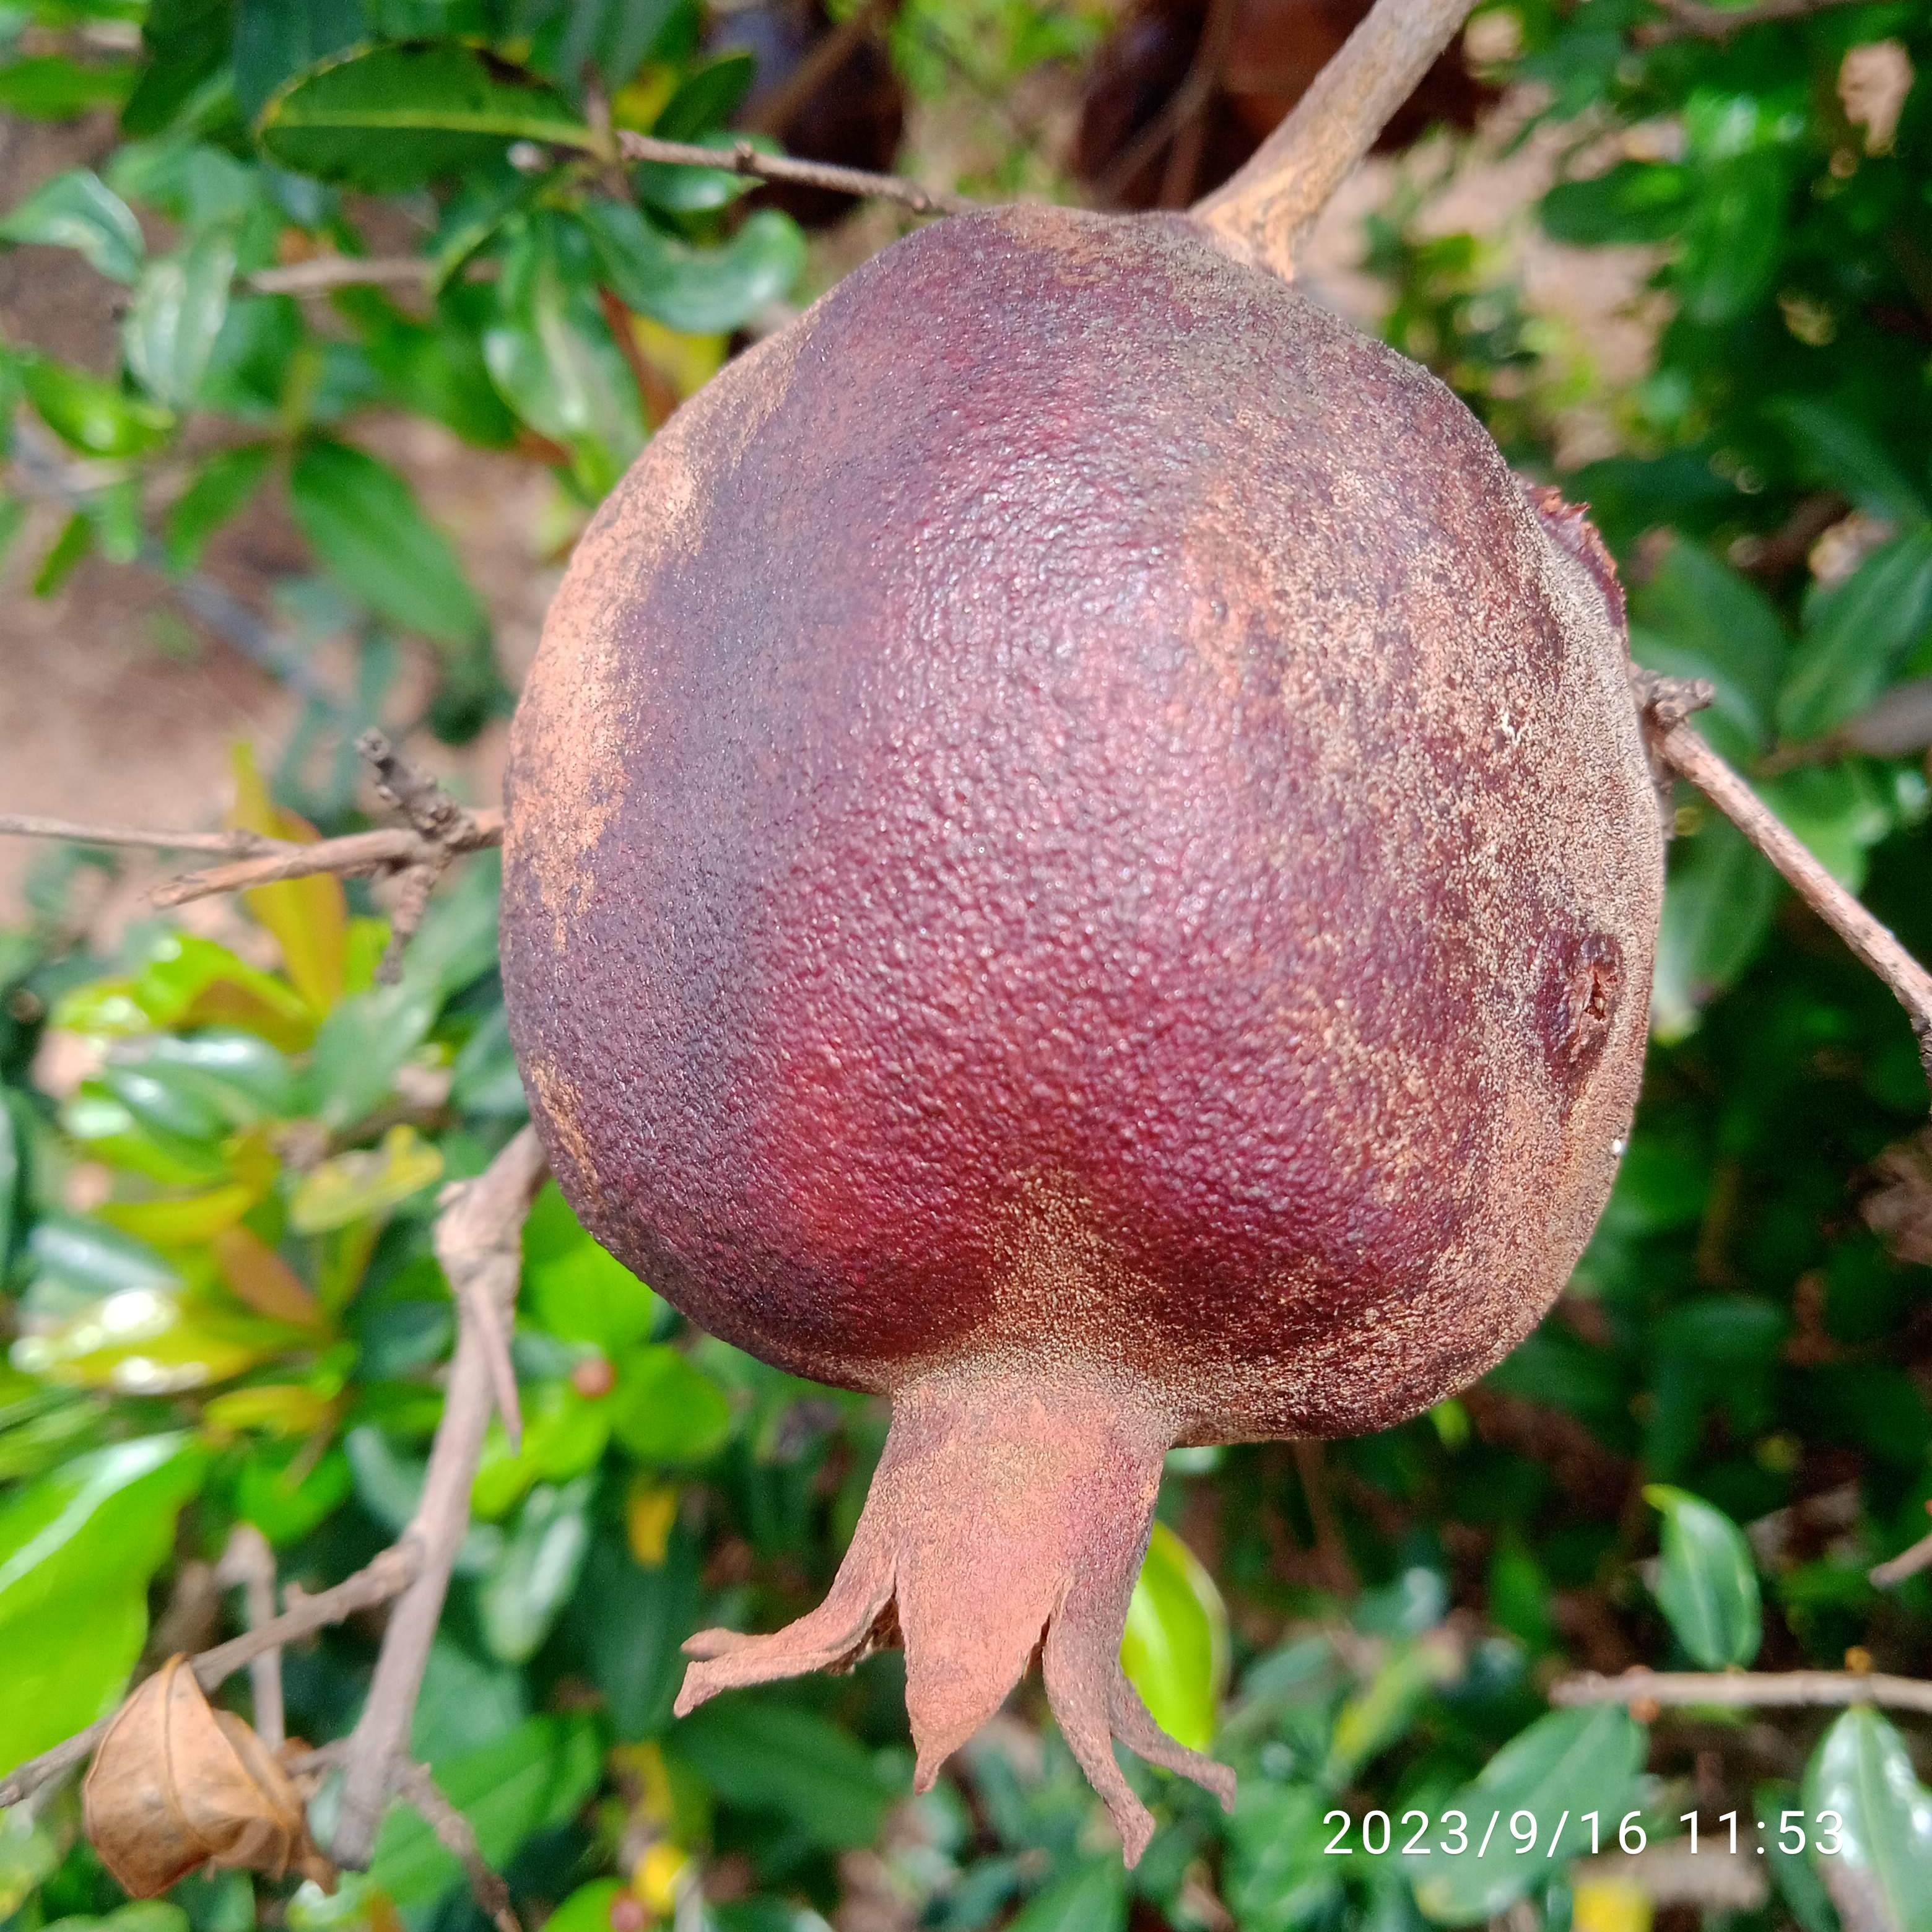
Label: Alternaria